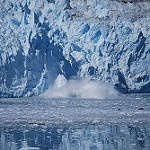
Scene: Outdoor